Mori–Torbole tunnel

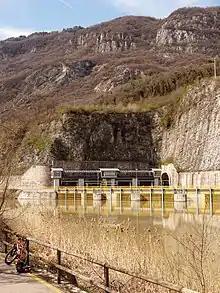
The entrance of the tunnel in Mori, seen from the bike path

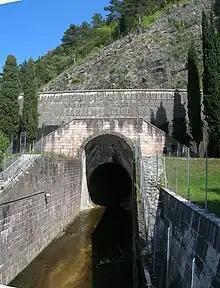
The outlet of the tunnel in Torbole, seen from the route SS249 "Gardesana Orientale"

The Mori–Torbole Tunnel (Italian: "Galleria Adige–Garda") is a diversion tunnel completed in 1959 between the Italian towns of Mori and Nago-Torbole to connect the Adige river with Lake Garda.